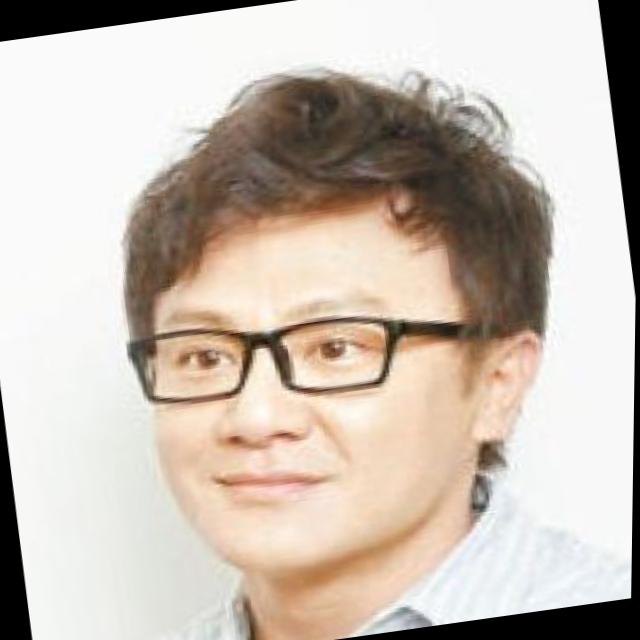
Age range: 21-44